Malmo Township, Aitkin County, Minnesota

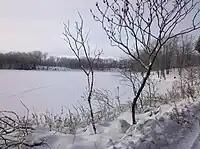
West view Stapleton Lake

As of the census of 2000, there were 332 people, 153 households, and 104 families residing in the township. The population density was . There were 345 housing units at an average density of . The racial makeup of the township was 96.39% White, 2.71% Native American, and 0.90% from two or more races.